Angeles Mesa skeletons

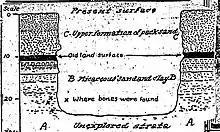
Illustration of strata excavation for Angeles Mesa bones ("Los Angeles Times", 1924)

On April 11, in a column of the "La Jolla Light and La Jolla Journal" that was headlined Scripps Institution Notes, it was reported that: